Cigarette pack

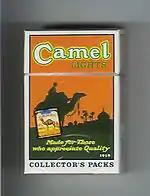

To encourage cigarette pack collectors, some cigarette packs were made to present a particular interest for collectors. There are cigarette packs labeled "collectible".